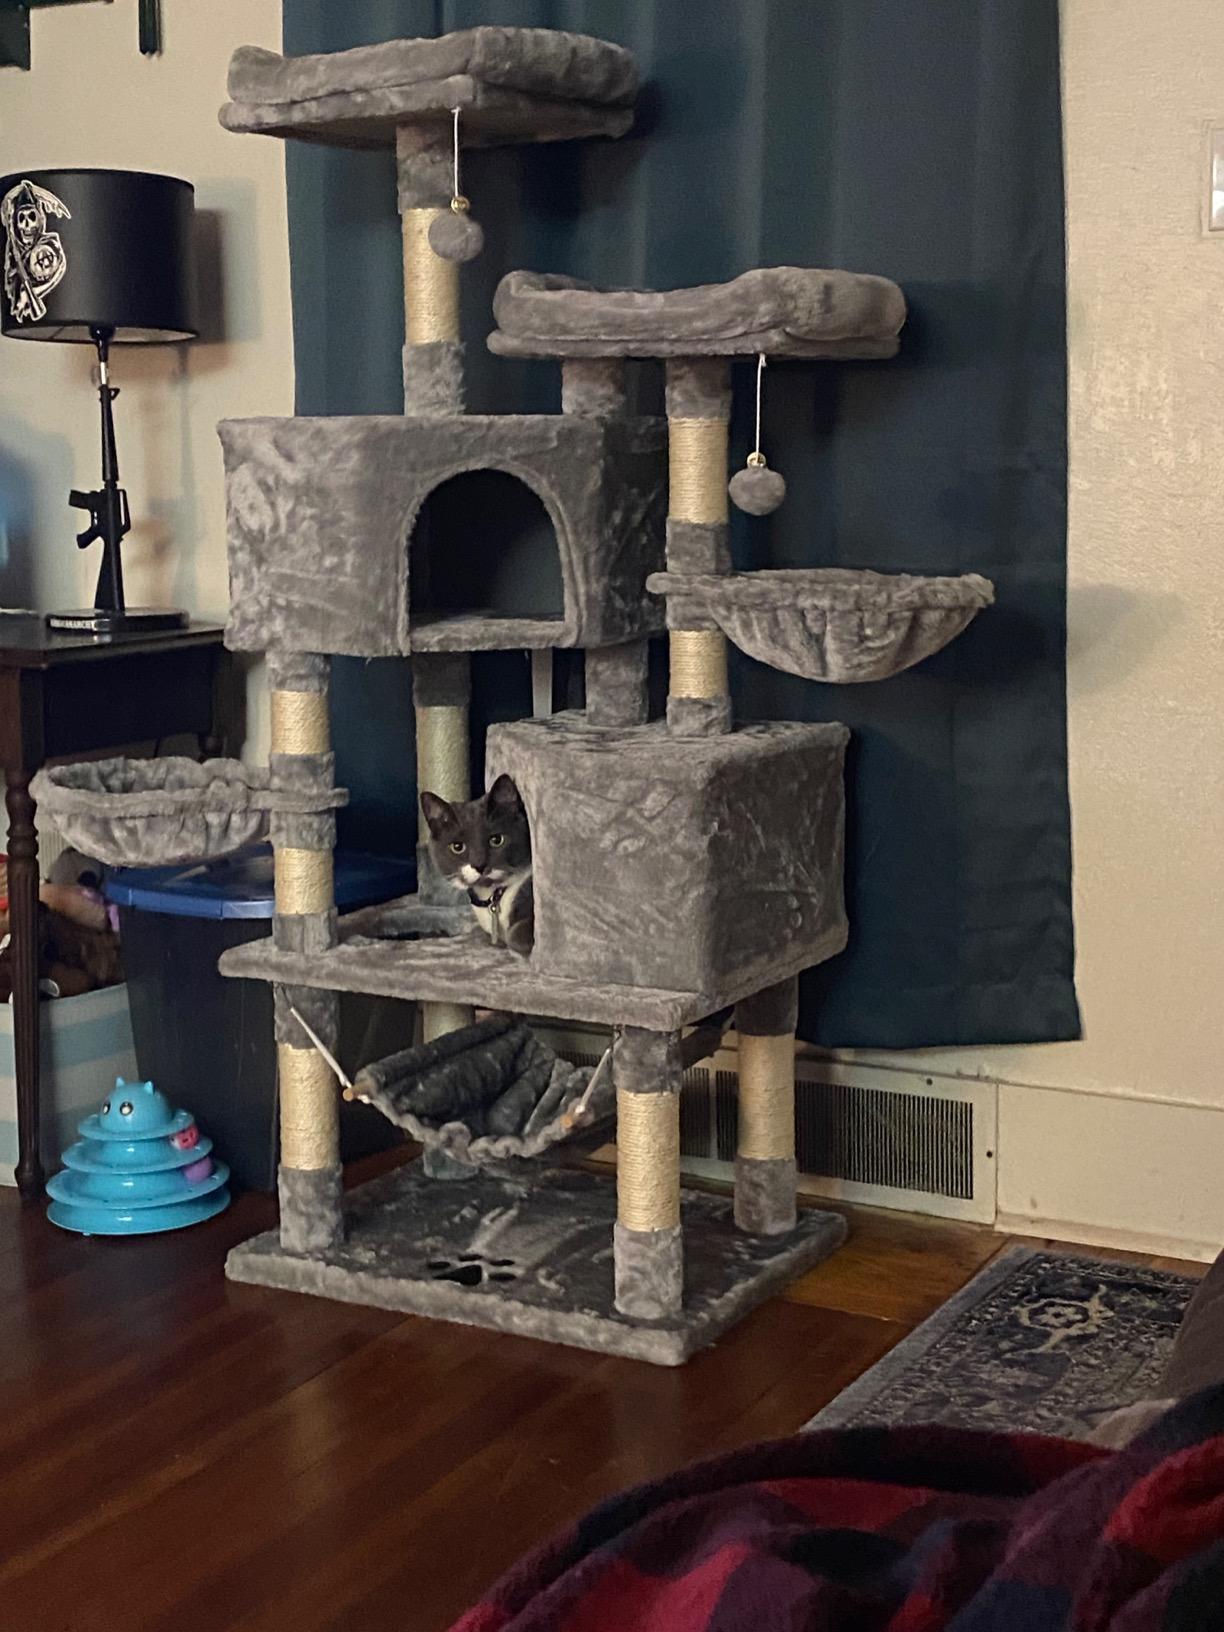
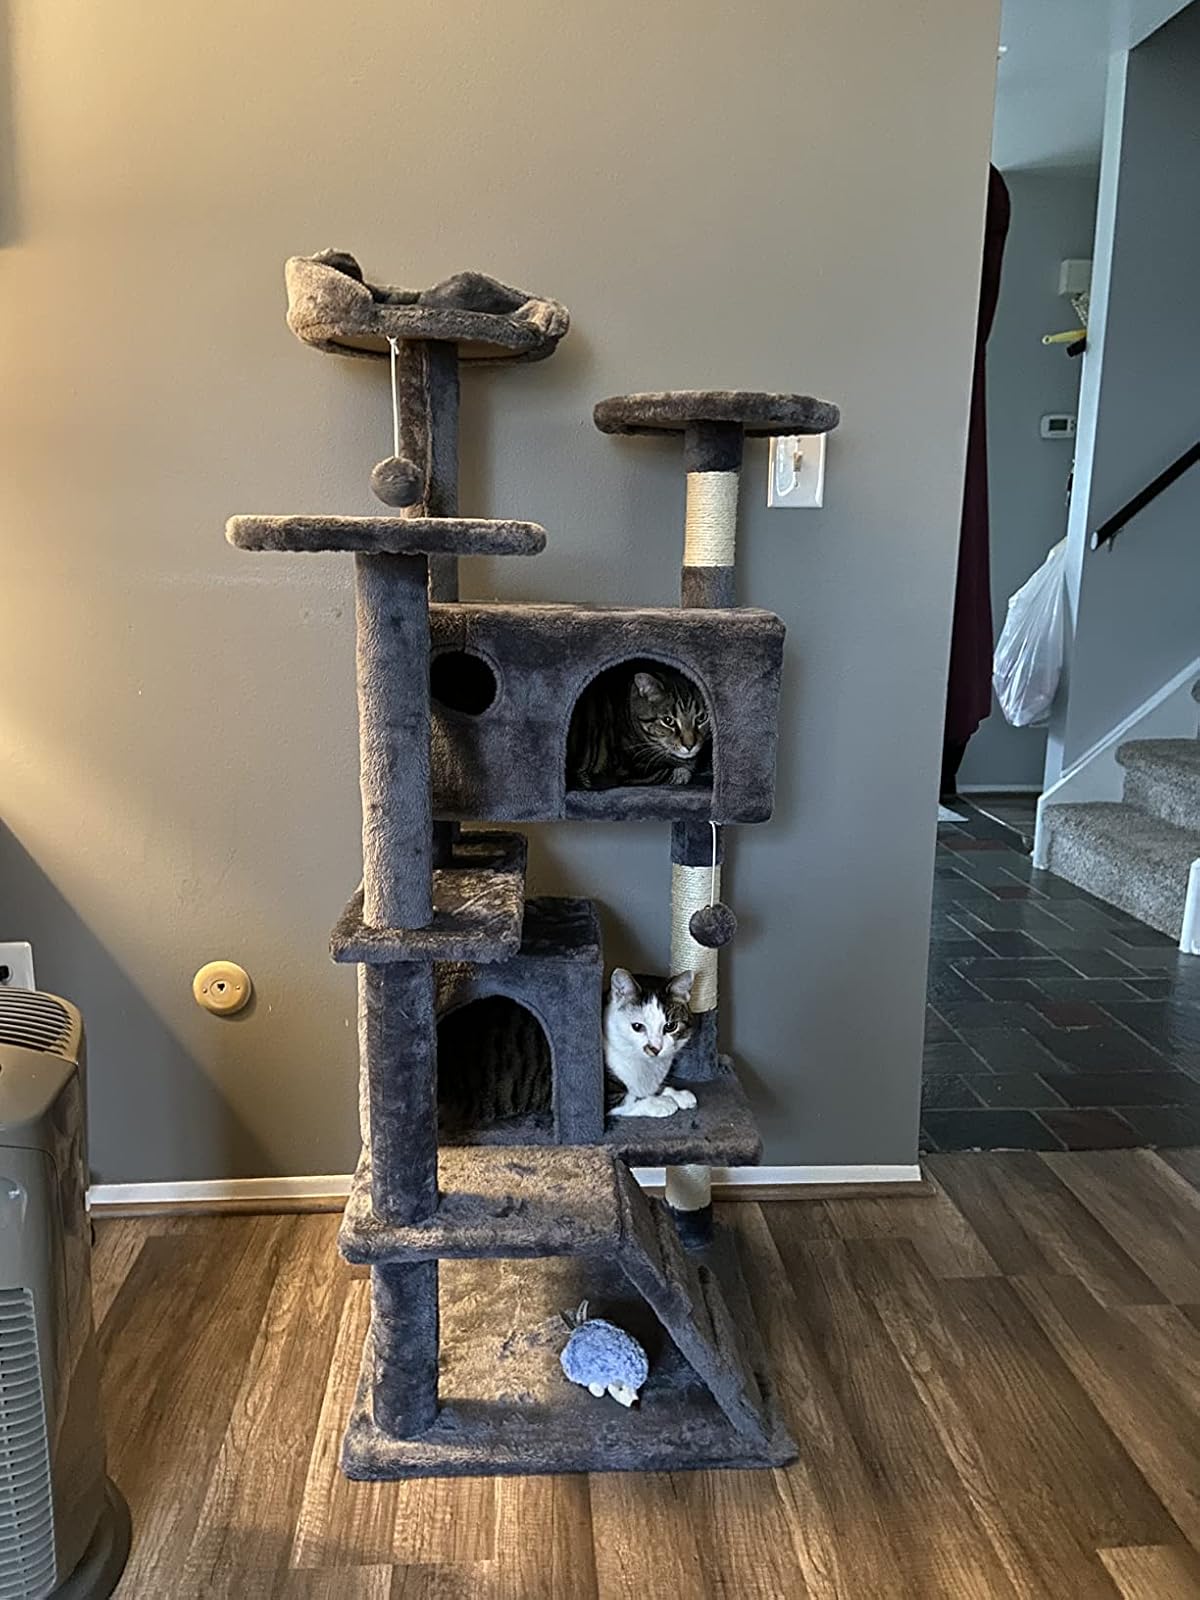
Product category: items_cat tree
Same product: no